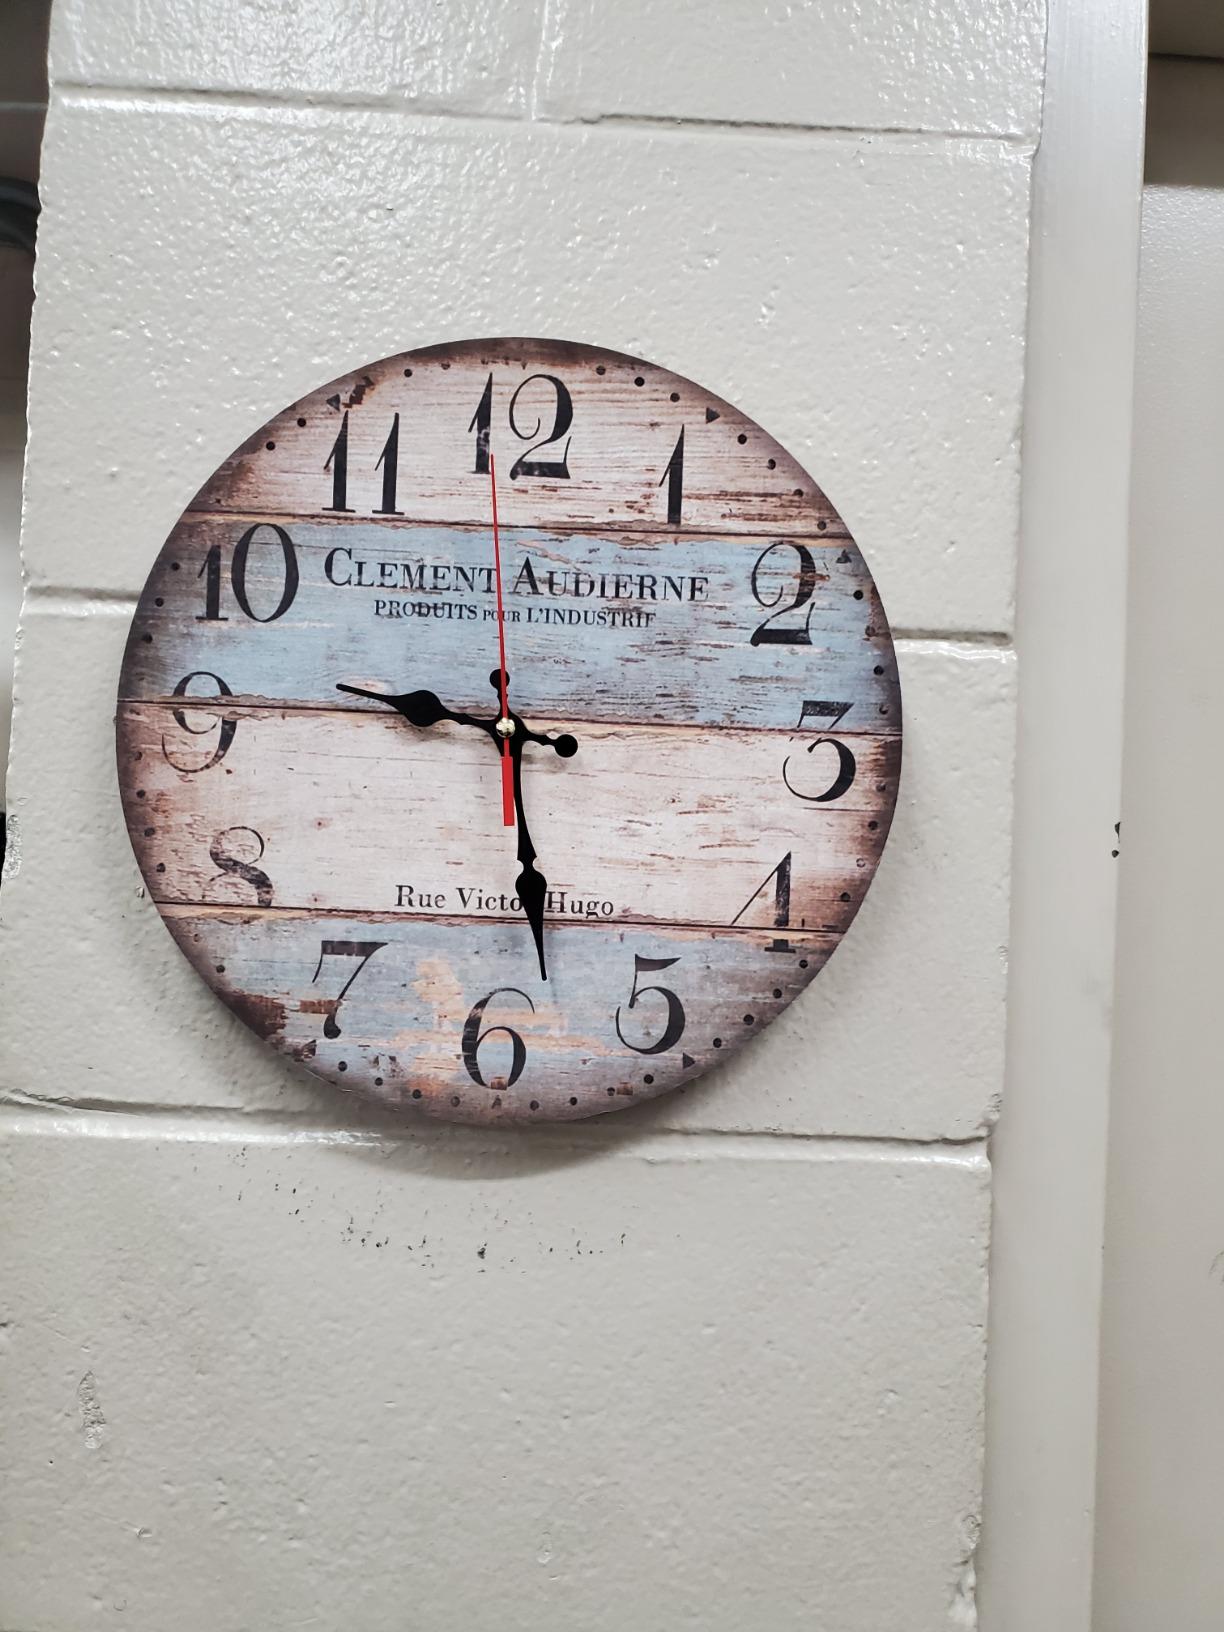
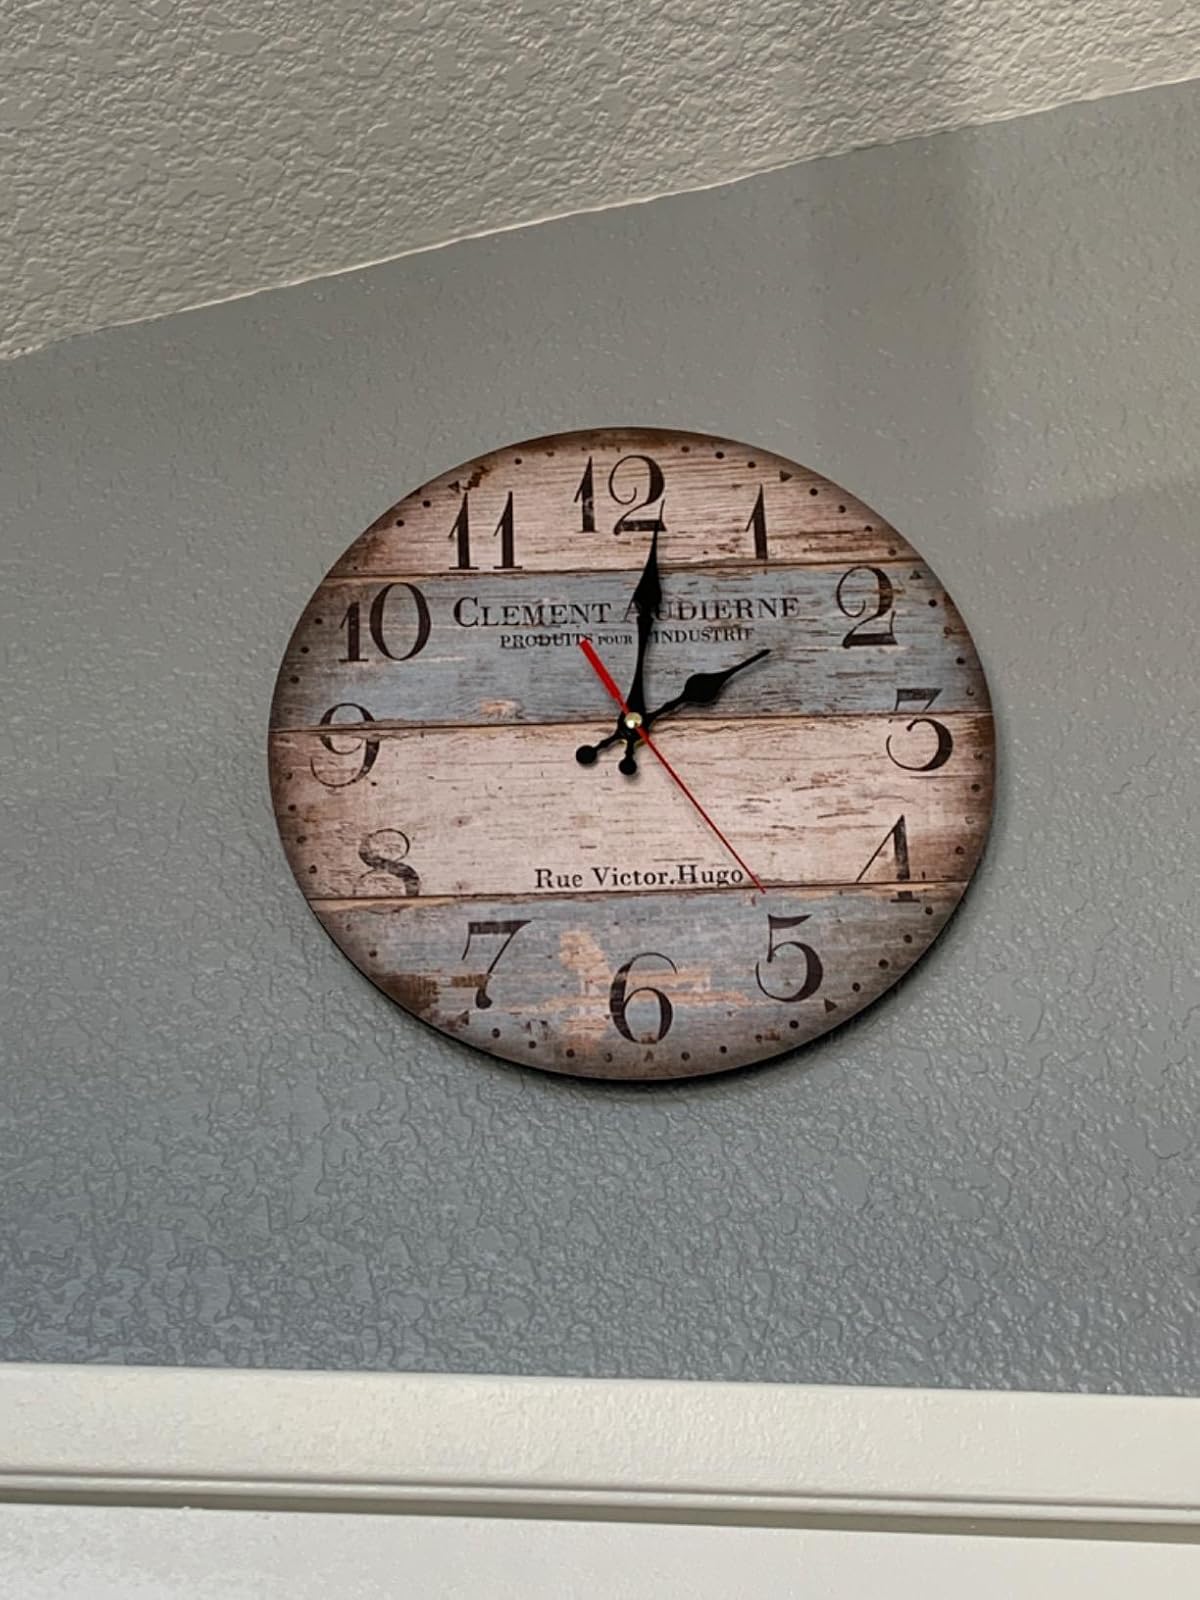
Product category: clock
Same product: yes